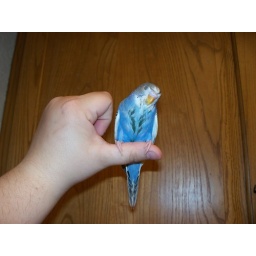
This one had just taken a dip in the water bowl -- Apparently moisture turns turquoisey-blue feathers green.